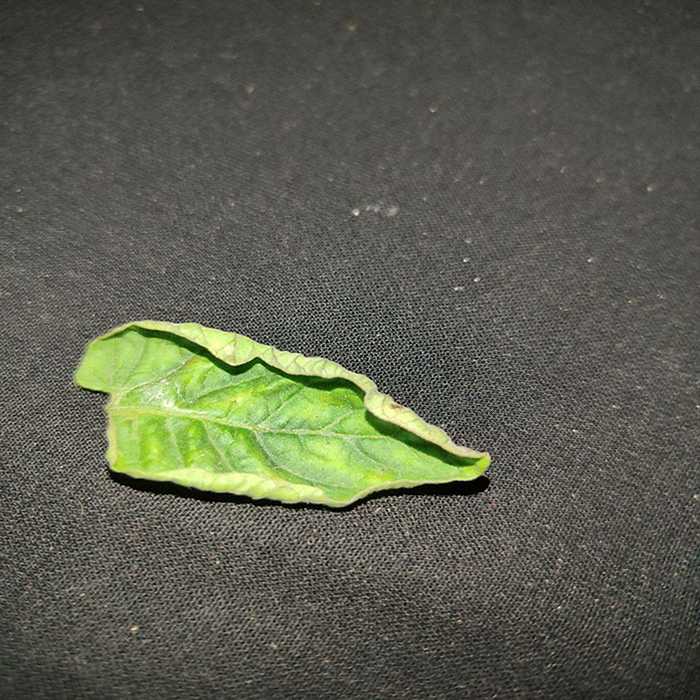
Plant: Tomato
Label: Tomato leaf curl virus